Monroe County, West Virginia

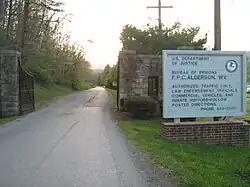
Alderson Federal Prison Camp entrance

The Federal Bureau of Prisons' Federal Prison Camp, Alderson was the nation's first women's federal prison. It is located in Monroe and Summers counties, west of Alderson.